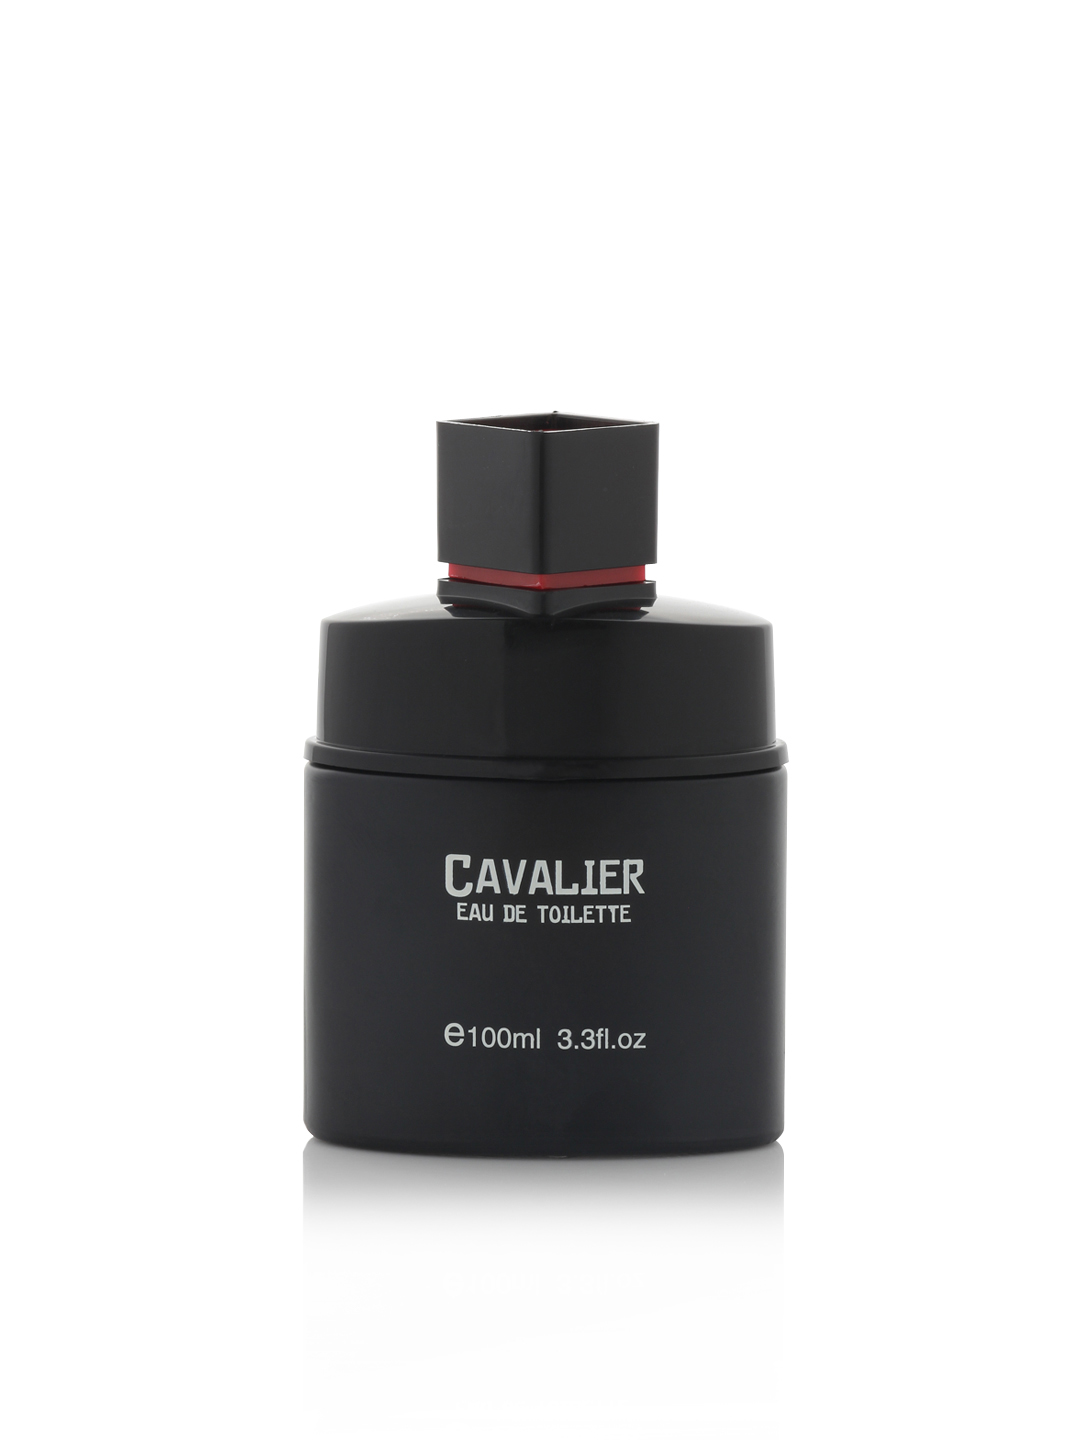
Jacques M Men Fragrances
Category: Personal Care / Fragrance / Perfume and Body Mist
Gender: Men
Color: White
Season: Spring 2017
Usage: Casual